Madge Kendal

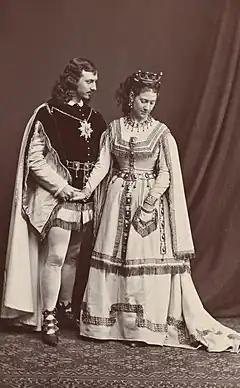
The Kendals as Philamir and Zeolide in W.S.Gilbert's "The Palace of Truth" (1870)

When the Haymarket company returned to London, Kendal remained with it; a fellow member was William Hunter Grimston, who acted under the stage name W. H. Kendal. The two were married on 7 August 1869. She adopted his stage surname, and after their marriage they almost always appeared in the same productions. They remained at the Haymarket until the end of 1874, during which period she played the four parts listed above and seventeen other leading roles. Among the new plays in which she starred were a series of "fairy comedies" by W. S. Gilbert: "The Palace of Truth" (1870, as Princess Zeolide), "Pygmalion and Galatea" (1871, as Galatea), and "The Wicked World" (1873, as Selene); in Gilbert's drama "Charity" (1874) she played Mrs Van Brugh.